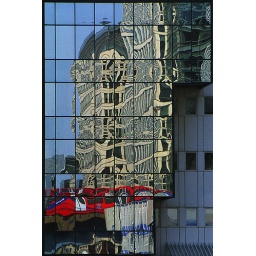
Reflected Docklands Light Railway train in part mirrored building